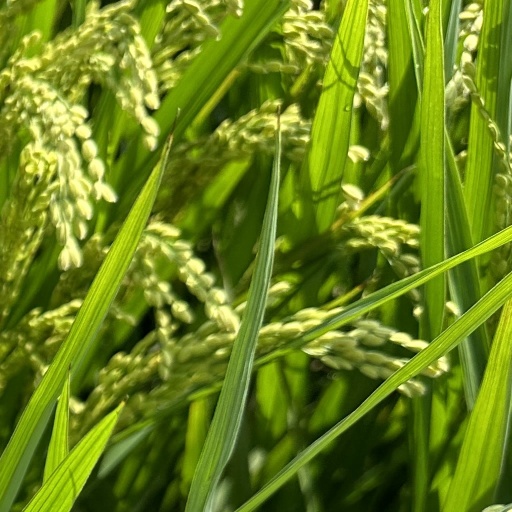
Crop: rice